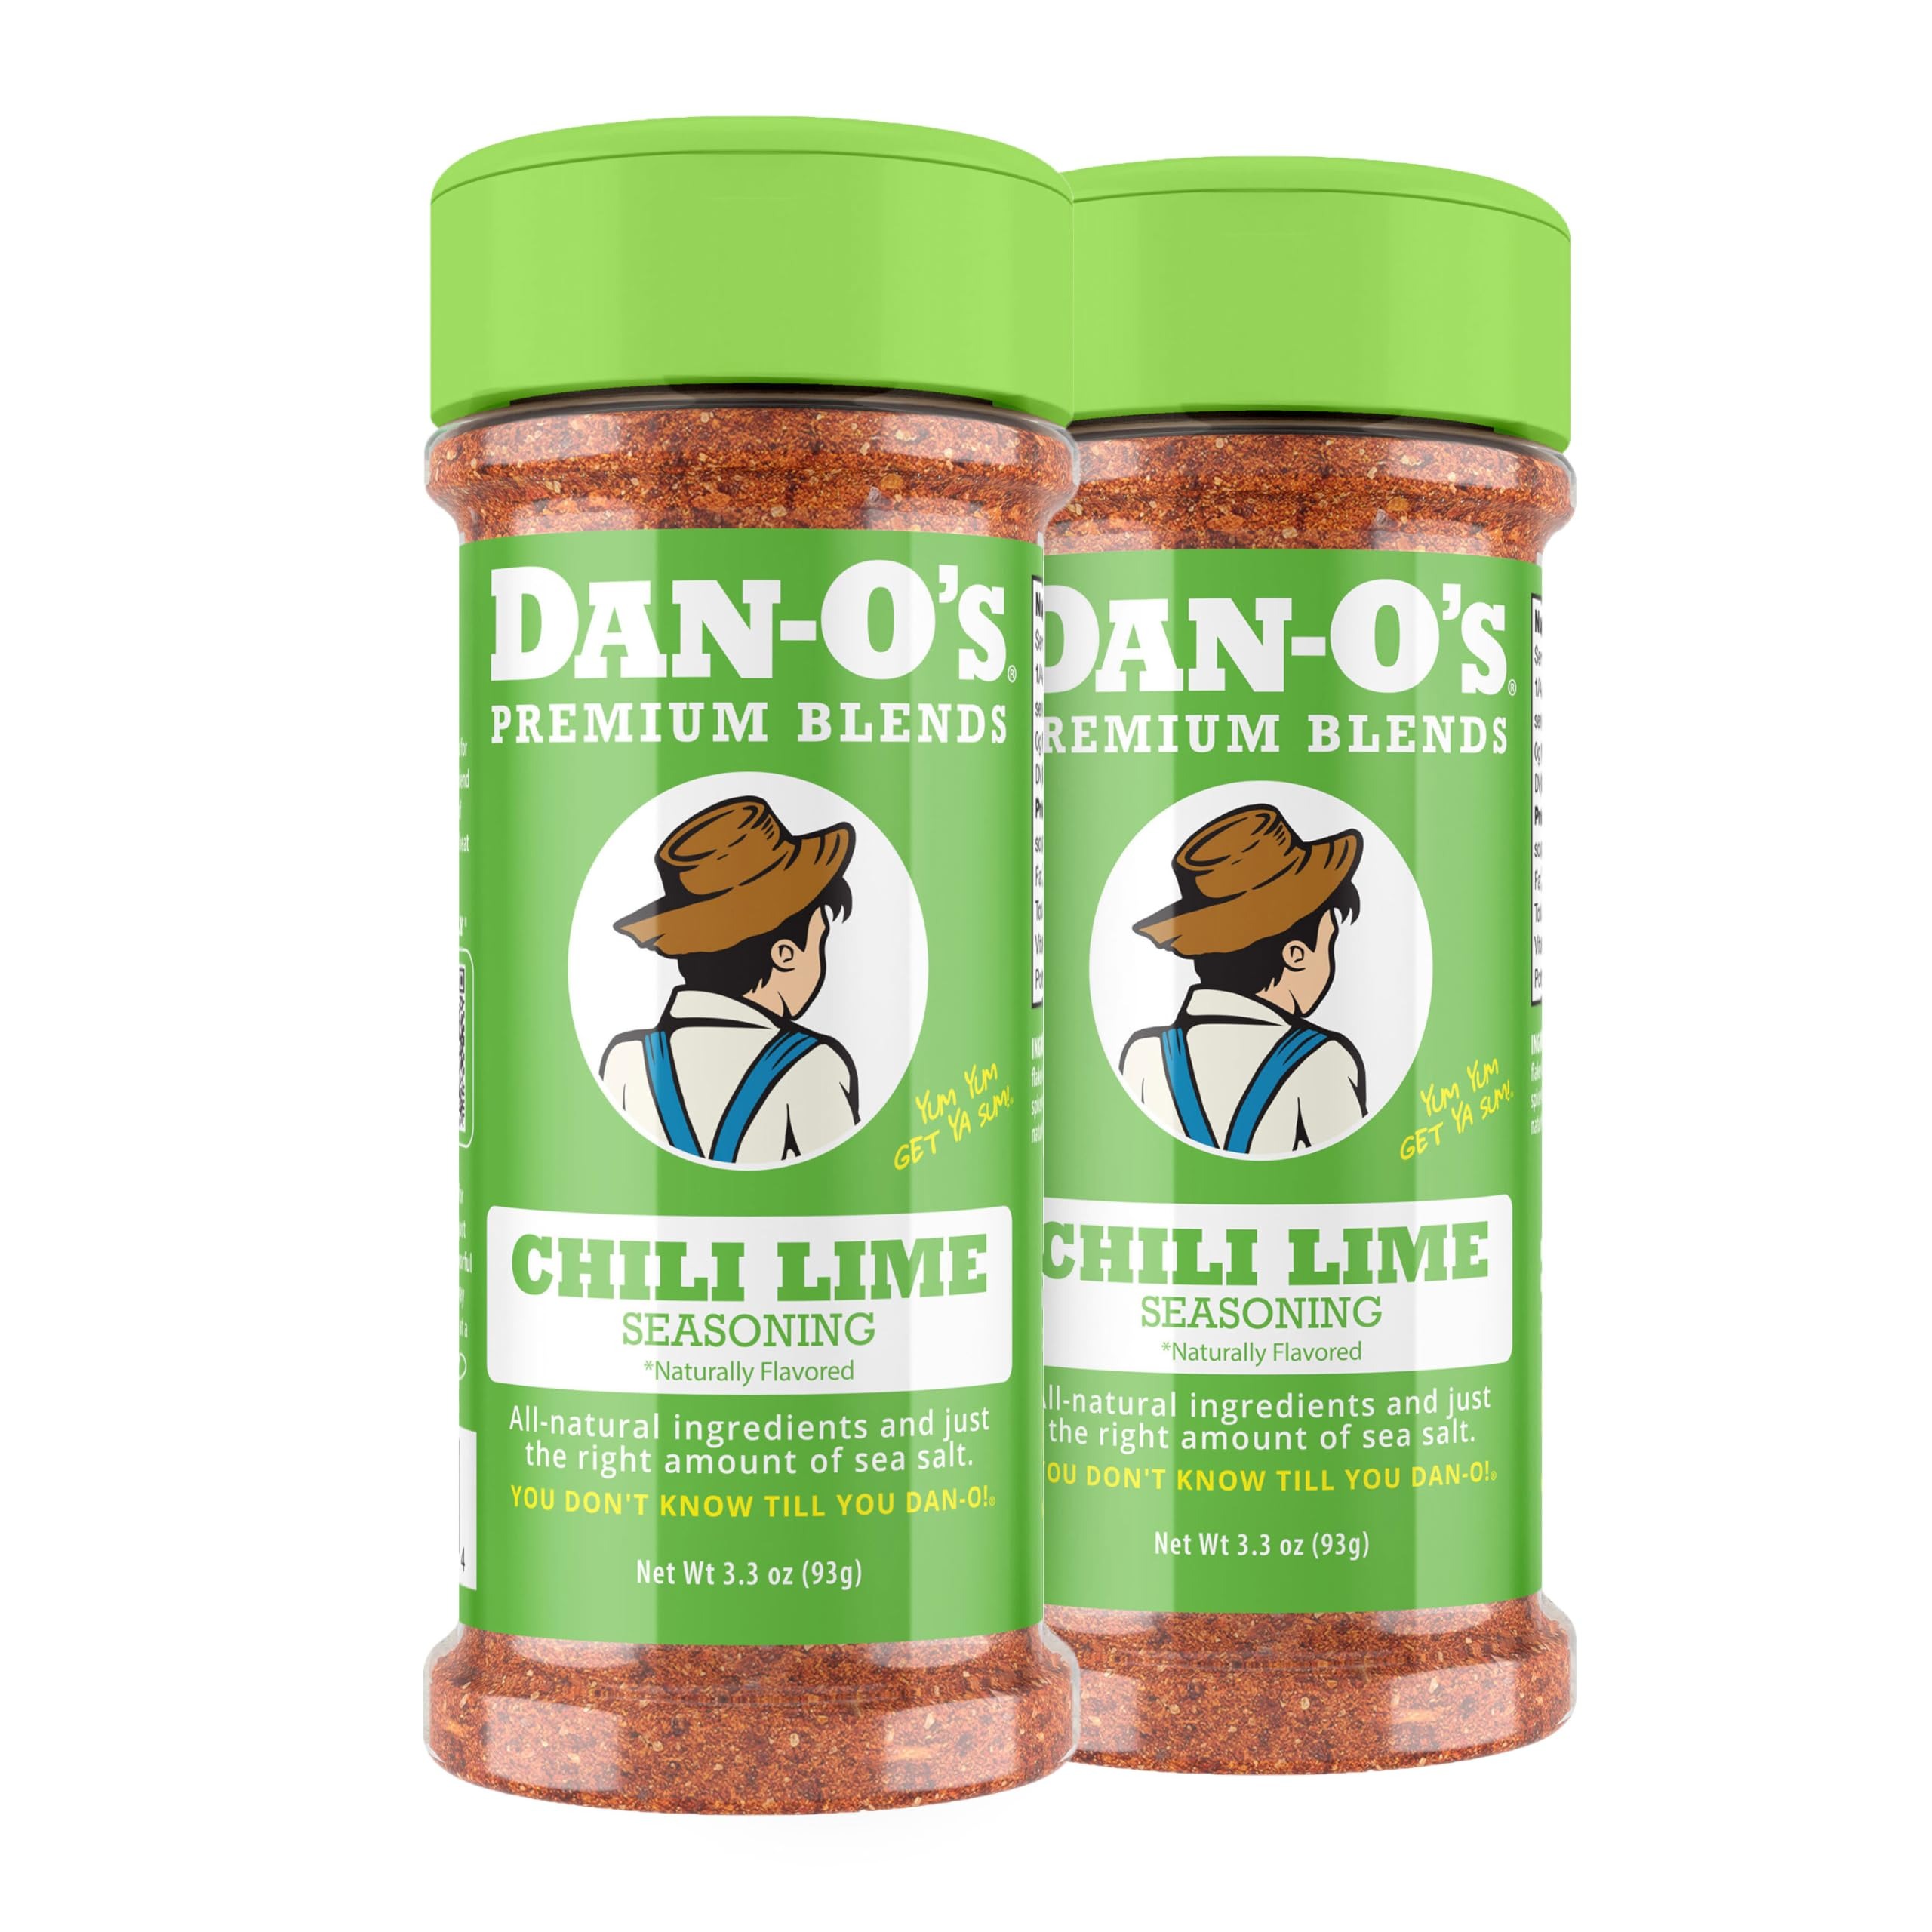
Item Name: Dan-O's Small Chili Lime Seasoning- 2 Pack (3.3 oz Pack of 2)
Bullet Point 1: Lime Twist: We blended natural lime flavor and chili flakes to create this Dantastic twist your food’s been missing! Your taste buds will thank you.
Bullet Point 2: Mexican Seasoning: Ditch that tired old Mexican seasoning and level up with Dan-O’s Chili Lime – bringing you a bold, zesty flavor with just the right touch of spice!
Bullet Point 3: Bold Zesty Spice: Get ready for a flavor knockout! Natural lime and fiery chili flakes team up to deliver a Dantastic burst of citrus heat that slaps your taste buds with every bite.
Product Description: Dan-O’s Chili Lime is your go-to for a tangy, spicy burst of flavor! This unique blend combines vibrant lime with a bold mix of peppers, delivering a perfectly balanced heat with a refreshing lime twist. Wake up those lazy taste buds with a punch of flavor they didn’t know they needed. Grillin’, sautéin’, or secretly sprinklin’ it on your chips? Whatever you’re doing, we approve. Not too hot to handle, but bold enough to keep things interesting, your tacos, veggies, and even your fruit are about to get a serious upgrade.
Value: 6.6
Unit: Ounce

Price: 7.14